Martti Pokela

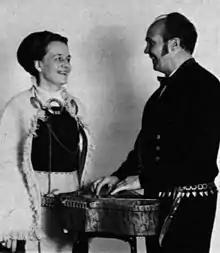
Martti with his wife Marjatta in 1965

Martti Eliel Pokela (23 January 1924 – 23 August 2007) was a Finnish folk musician and composer. Pokela was an expert with the kantele, Finland's national musical instrument.